Cannock Extension Canal

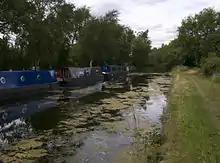
The northern terminus is now just to the south of the A5 road.

Pelsall Road Bridge carries the B4154 Lime Lane over the canal. A little further north on the east bank were the two basins which served Conduit Colliery. A tramway, which ran in a north-easterly direction, was built to connect the colliery to the basins. The next crossing is Watling Street, now the A5 road, and the modern canal ends here. Beyond, much of the canal was on high embankments, raised to combat subsidence, but traffic no longer justified the costs of maintenance, and the northerly section was closed in 1963. The next bridge was Northgreen Bridge, beyond which there was a wharf, and the first of several large brick overflow weirs. After New Road Bridge, located where the modern M6 Toll motorway crosses the course of the canal, and Foredrove Bridge, the junction with the Norton Springs Branch was marked by a large basin to the east of the canal.